Apollo Guidance Computer

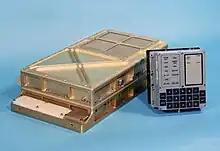
Apollo Guidance Computer and DSKY

The Apollo Guidance Computer (AGC) was a digital computer produced for the Apollo program that was installed on board each Apollo command module (CM) and Apollo Lunar Module (LM). The AGC provided computation and electronic interfaces for guidance, navigation, and control of the spacecraft. The AGC was among the first computers based on silicon integrated circuits (ICs). The computer's performance was comparable to the first generation of home computers from the late 1970s, such as the Apple II, TRS-80, and Commodore PET. At around 2 cubic feet in size, AGC held 4,100 IC packages.